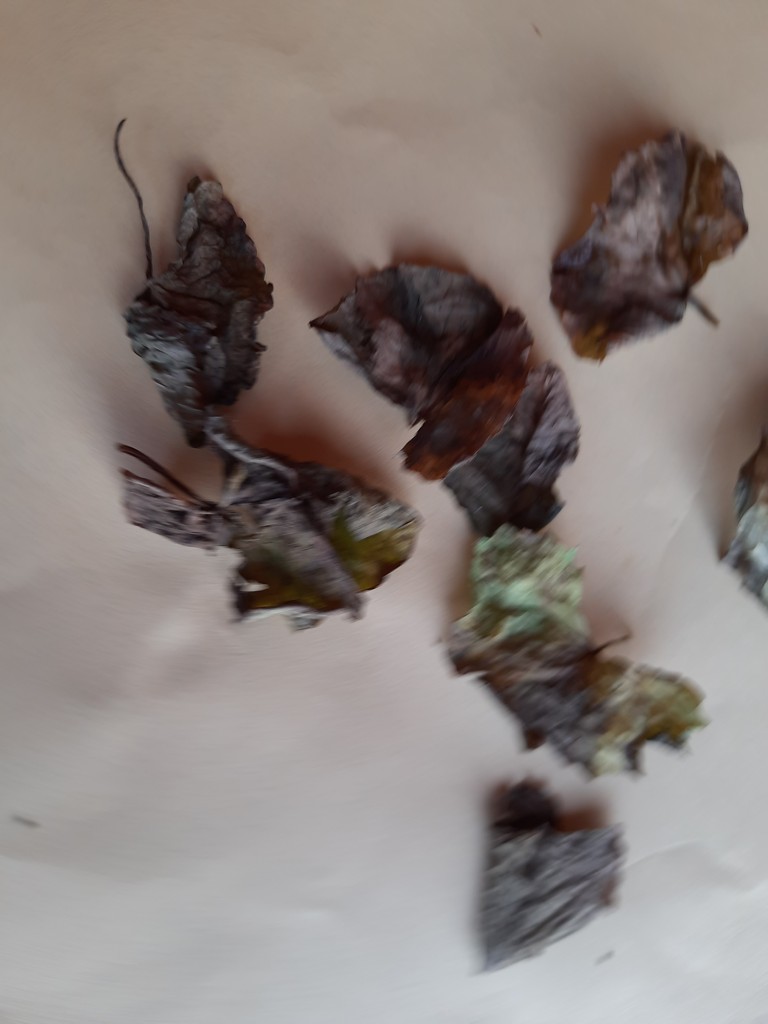
Label: Dried